Pincers (tool)

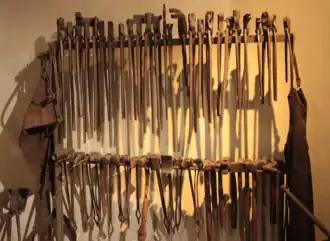
Selection of pincers in a mock-up blacksmiths

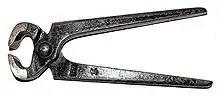
Carpenter's pincers

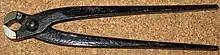
End-cutters

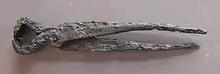
Medieval pincers found in Hamburg-Harburg (15th/16th century)

Pincers are a hand tool used in many situations where a mechanical advantage is required to pinch, cut or pull an object. Pincers are first-class levers, but differ from pliers in that the concentration of force is either to a point, or to an edge perpendicular to the length of the tool. This allows pincers to be brought close to a surface, which is often required when working with nails.